Croatia–Greece relations

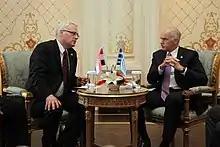
Croatian President Ivo Josipović (left) and Greek Prime Minister Georges Papandreou during the South-East Europe Cooperation Process (SEECP) Summit in June 2010

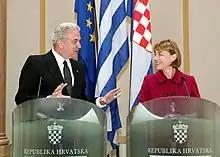
Greek Foreign Minister Dimitris Avramopoulos and Croatian Foreign Minister Vesna Pusić in April 2013

Cultural relations between the two countries are governed by the 1995 Bilateral Cultural Agreement. A Chair in Modern Greek Language and Literature has been established at the University of Zagreb.